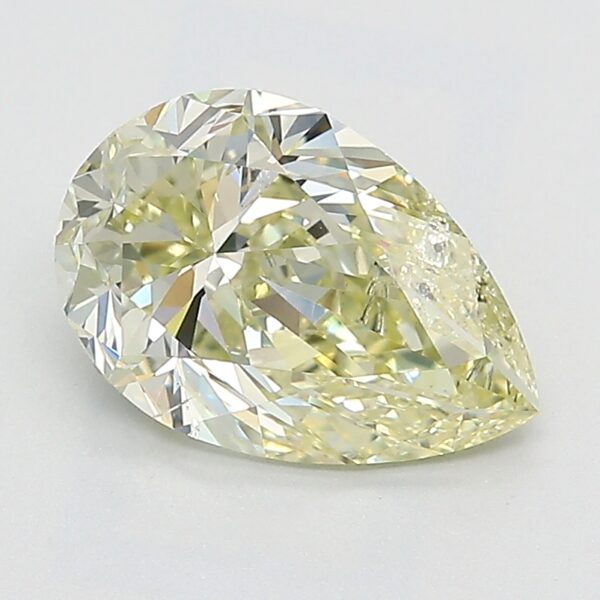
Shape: pear
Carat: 2.51
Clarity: SI1
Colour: FANCY
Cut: EX
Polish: EX
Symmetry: VG
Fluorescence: N
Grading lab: GIA
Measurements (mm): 11.18 x 7.51 x 4.79